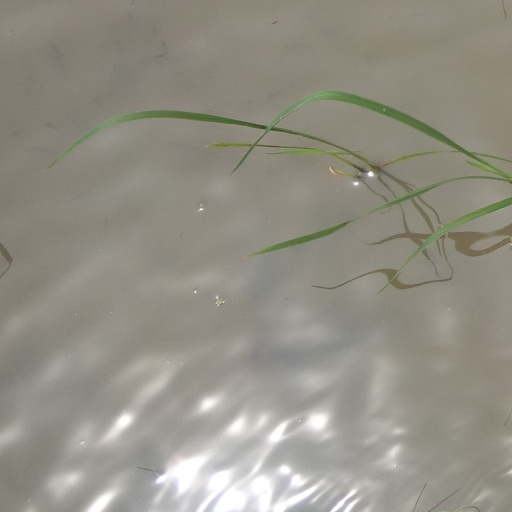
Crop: rice